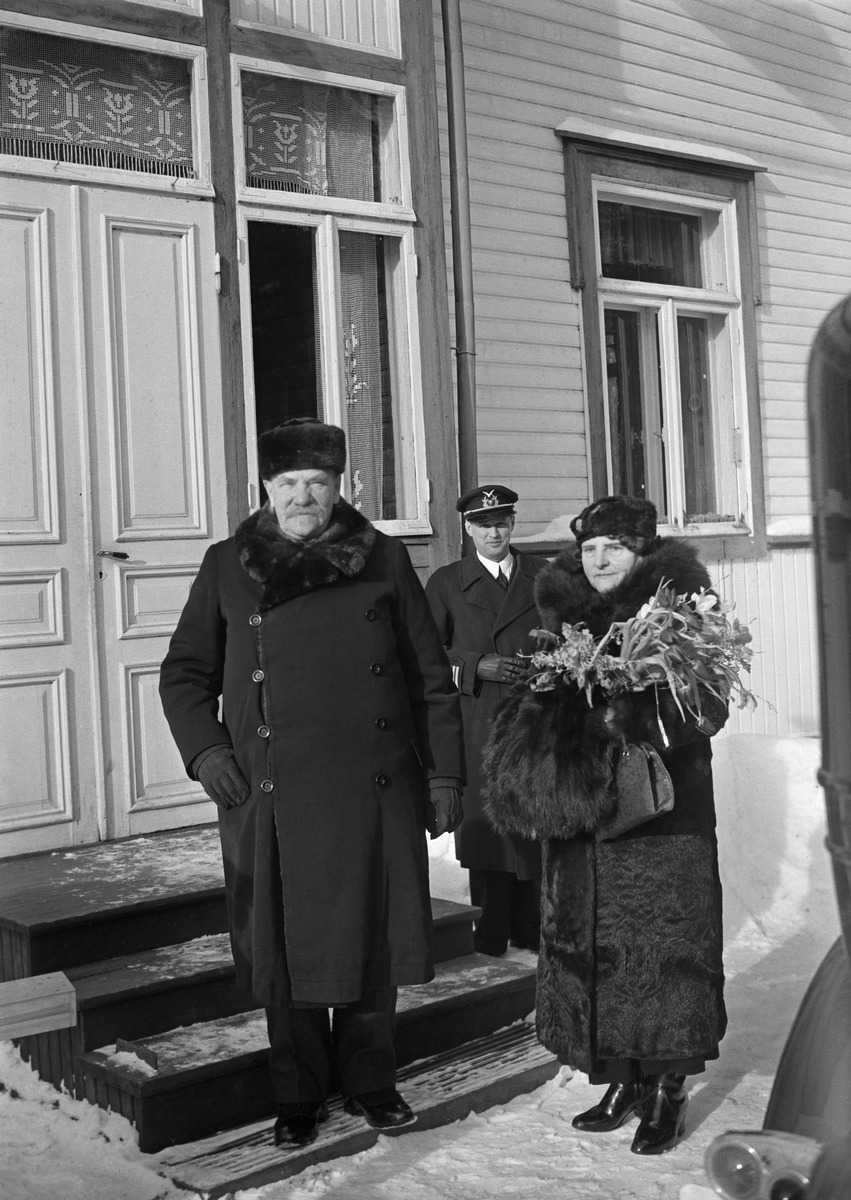
Presidentti Svinhufvud palaa kotiin Kotkaniemeen
President Svinhufvud återvänder till sitt hem Kotkaniemi; President Svinhufvud returns to his home Kotkaniemi
sisällön kuvaus: Presidentti Svinhufvud palaa kotiinsa Kotkaniemeen maaliskuussa 1937. Presidenttipari Kotkaniemen edustalla. content description: President Svinhufvud returns to his home Kotkaniemi March 1937. The Presidential couple outside Kotkaniemi. innehållsbeskrivning: President Svinhufvud återvänder till sitt hem Kotkaniemi i mars 1937.  Presidentparet utanför Kotkaniemi.
Kuvaaja: Sundström, Hugo, kuvaaja
Vuosi: 1937
Paikka: Suomi, Etelä-Karjala, Luumäki
Aiheet: Svinhufvud, Pehr Evind; HBL; presidentit; koti; presidents; home; politics; presidenter; hem (boende); politik; hem